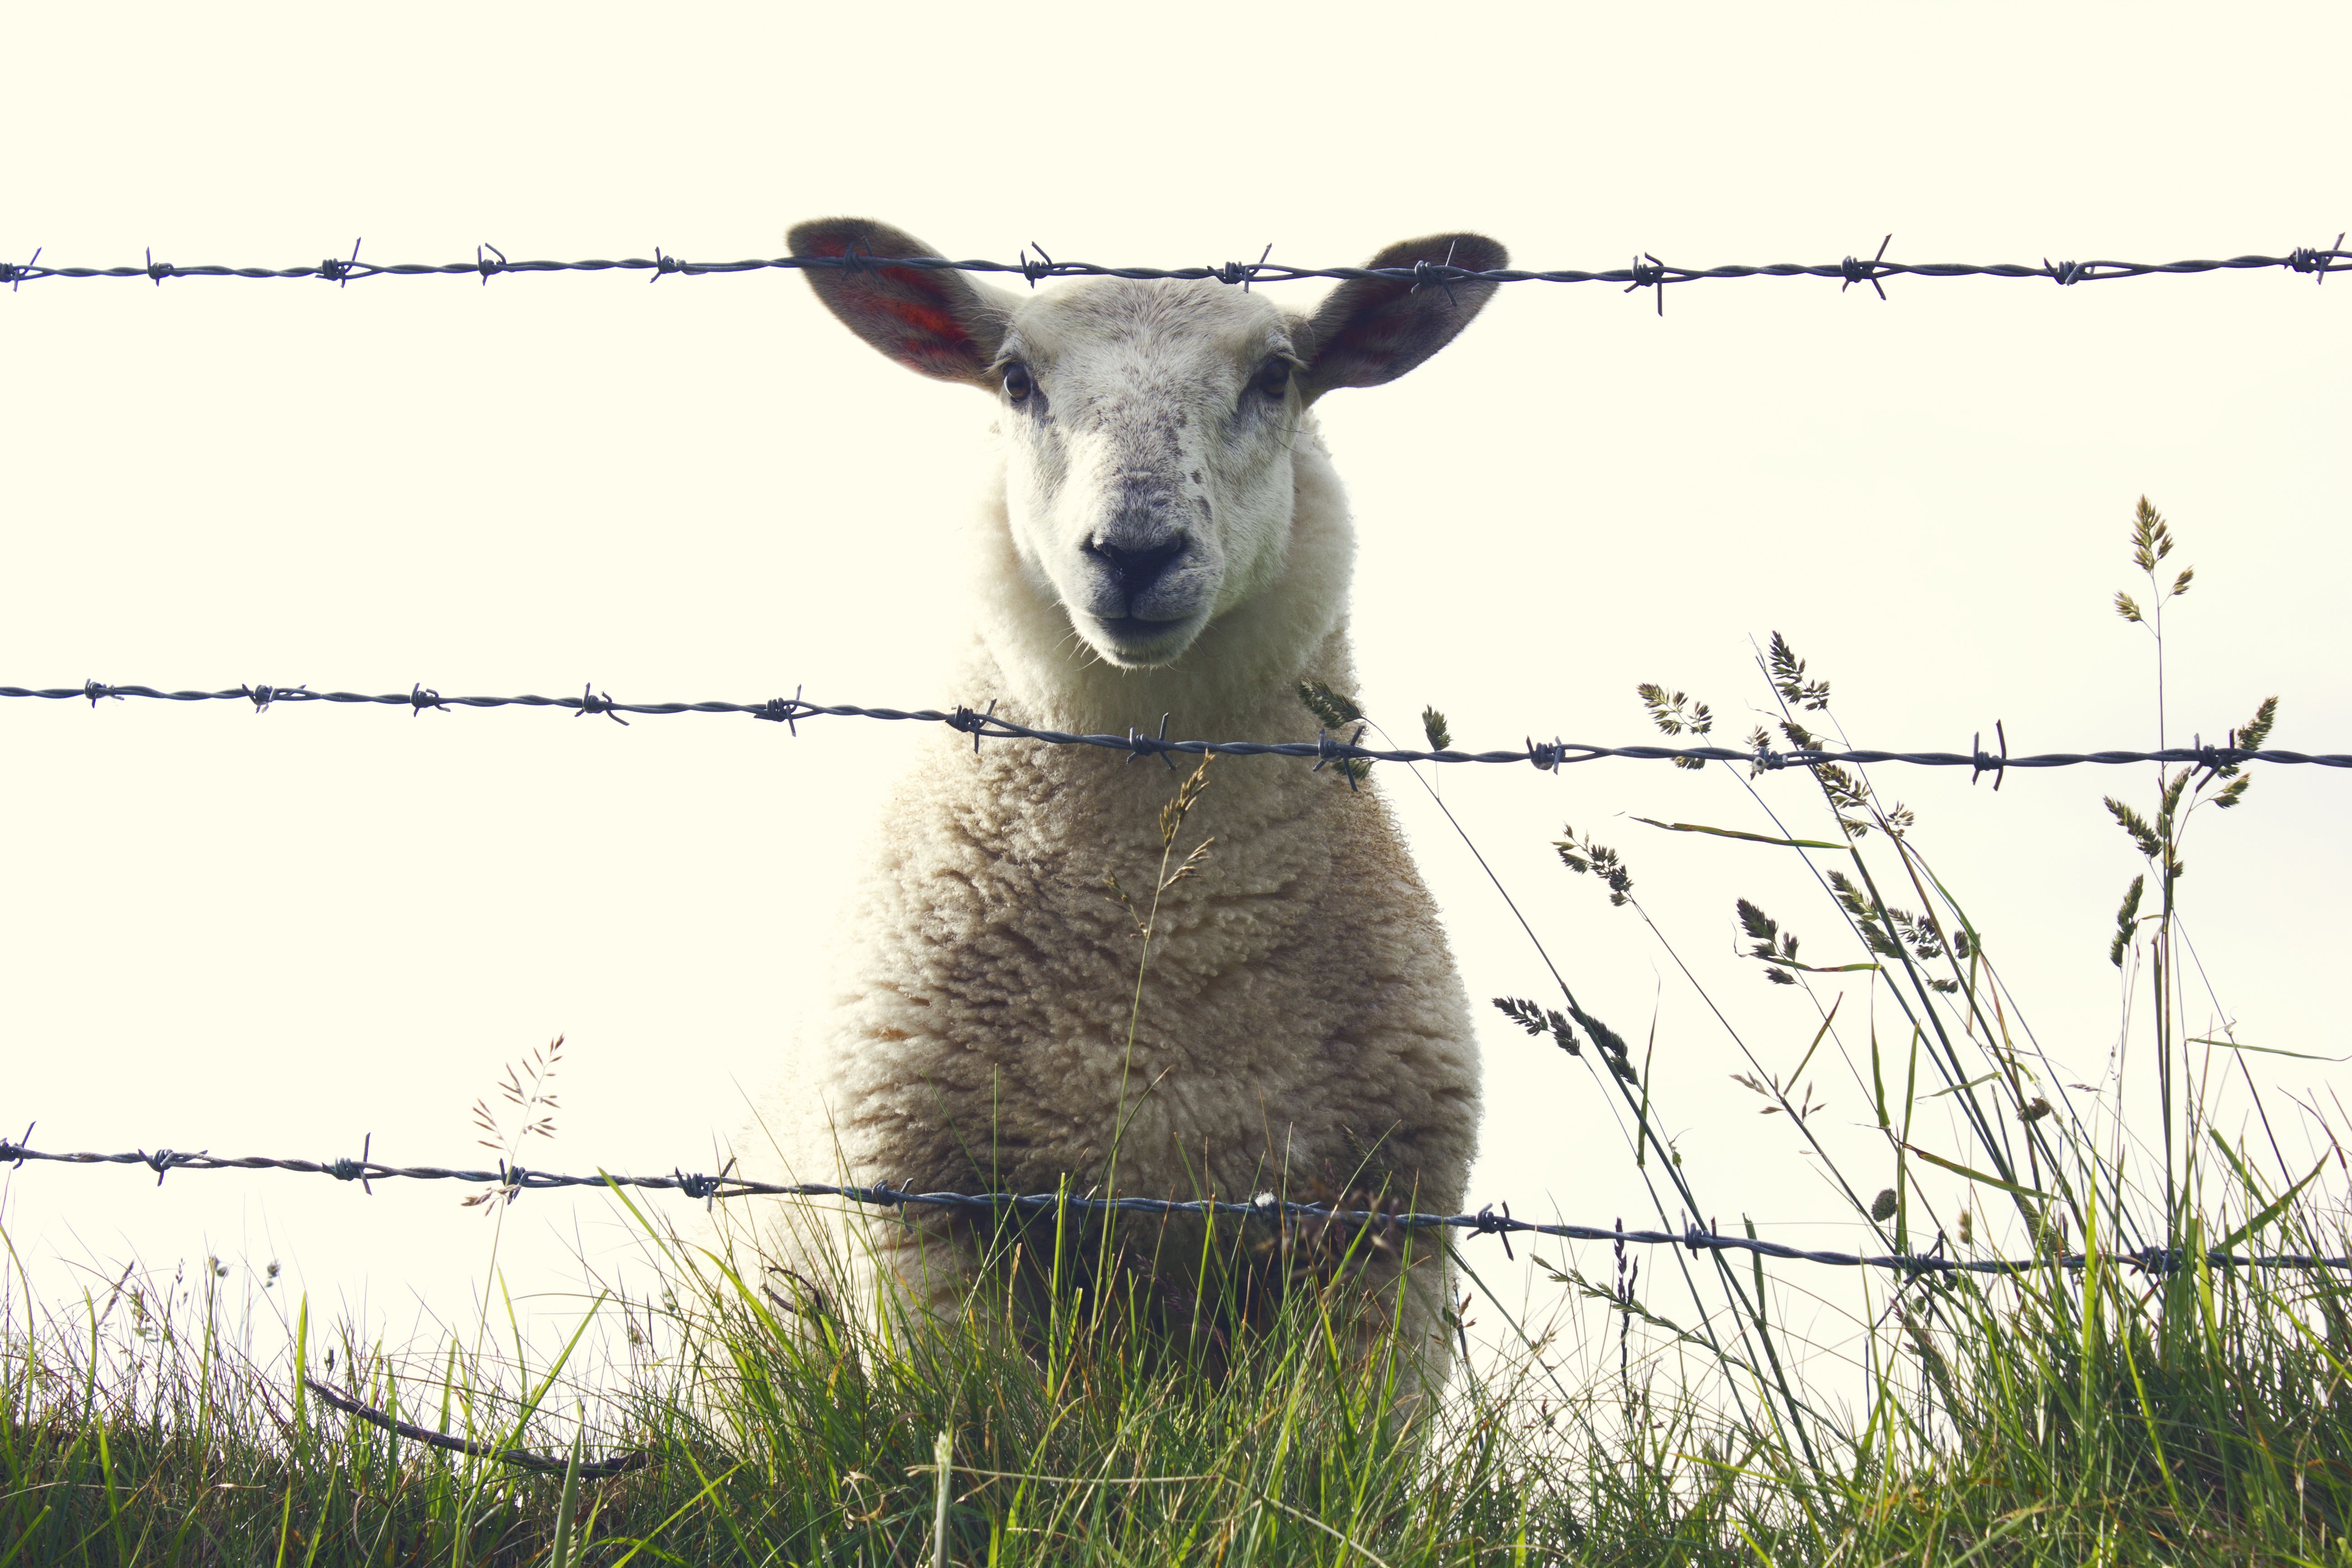
animal, goat, pasture, grazing, sheep, mammal, fauna, goats, vertebrate, sheeps, ireland, cattle like mammal, cow goat family